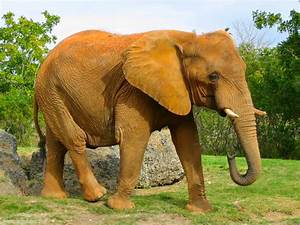
Label: elephant